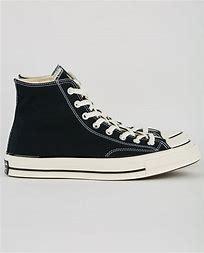
Brand: Converse
Model: Chuck Taylor All Star 70 Hi